I Gede Winasa

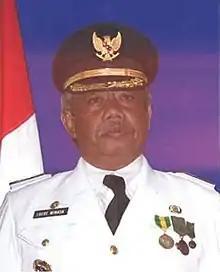
Official portrait, 2006

I Gede Winasa (born 9 March 1950) is an Indonesian politician who was the 11th and 12th regent of Jembrana regency of Bali from 2000 to 2010, when he was forced to step down because of term limits. He ran unsuccessfully for governor of Bali in 2008.